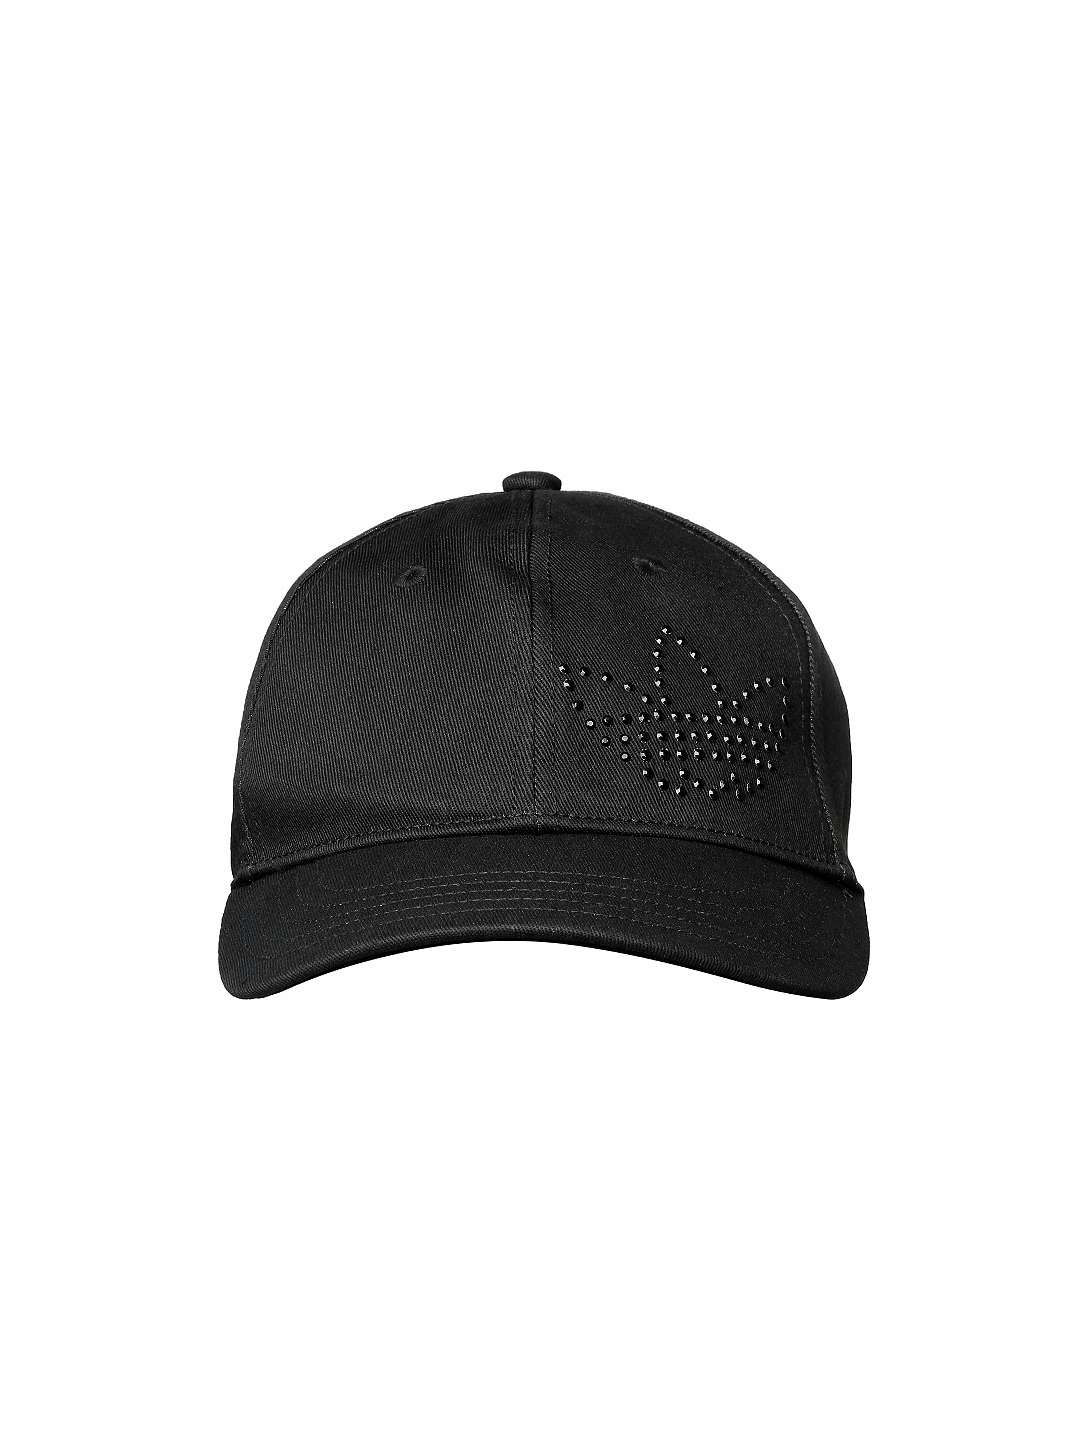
ADIDAS Originals Unisex Black Cap
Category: Accessories / Headwear / Caps
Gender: Unisex
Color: Black
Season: Fall 2011
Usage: Casual